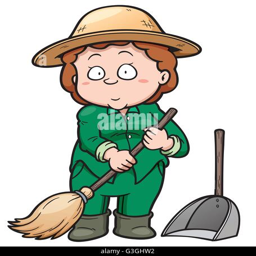
vector illustration of cleaner holding a broom